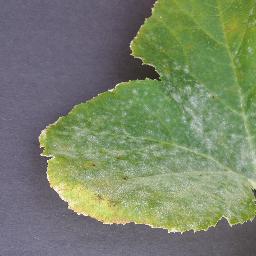
Label: Squash___Powdery_mildew